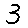
Label: 3